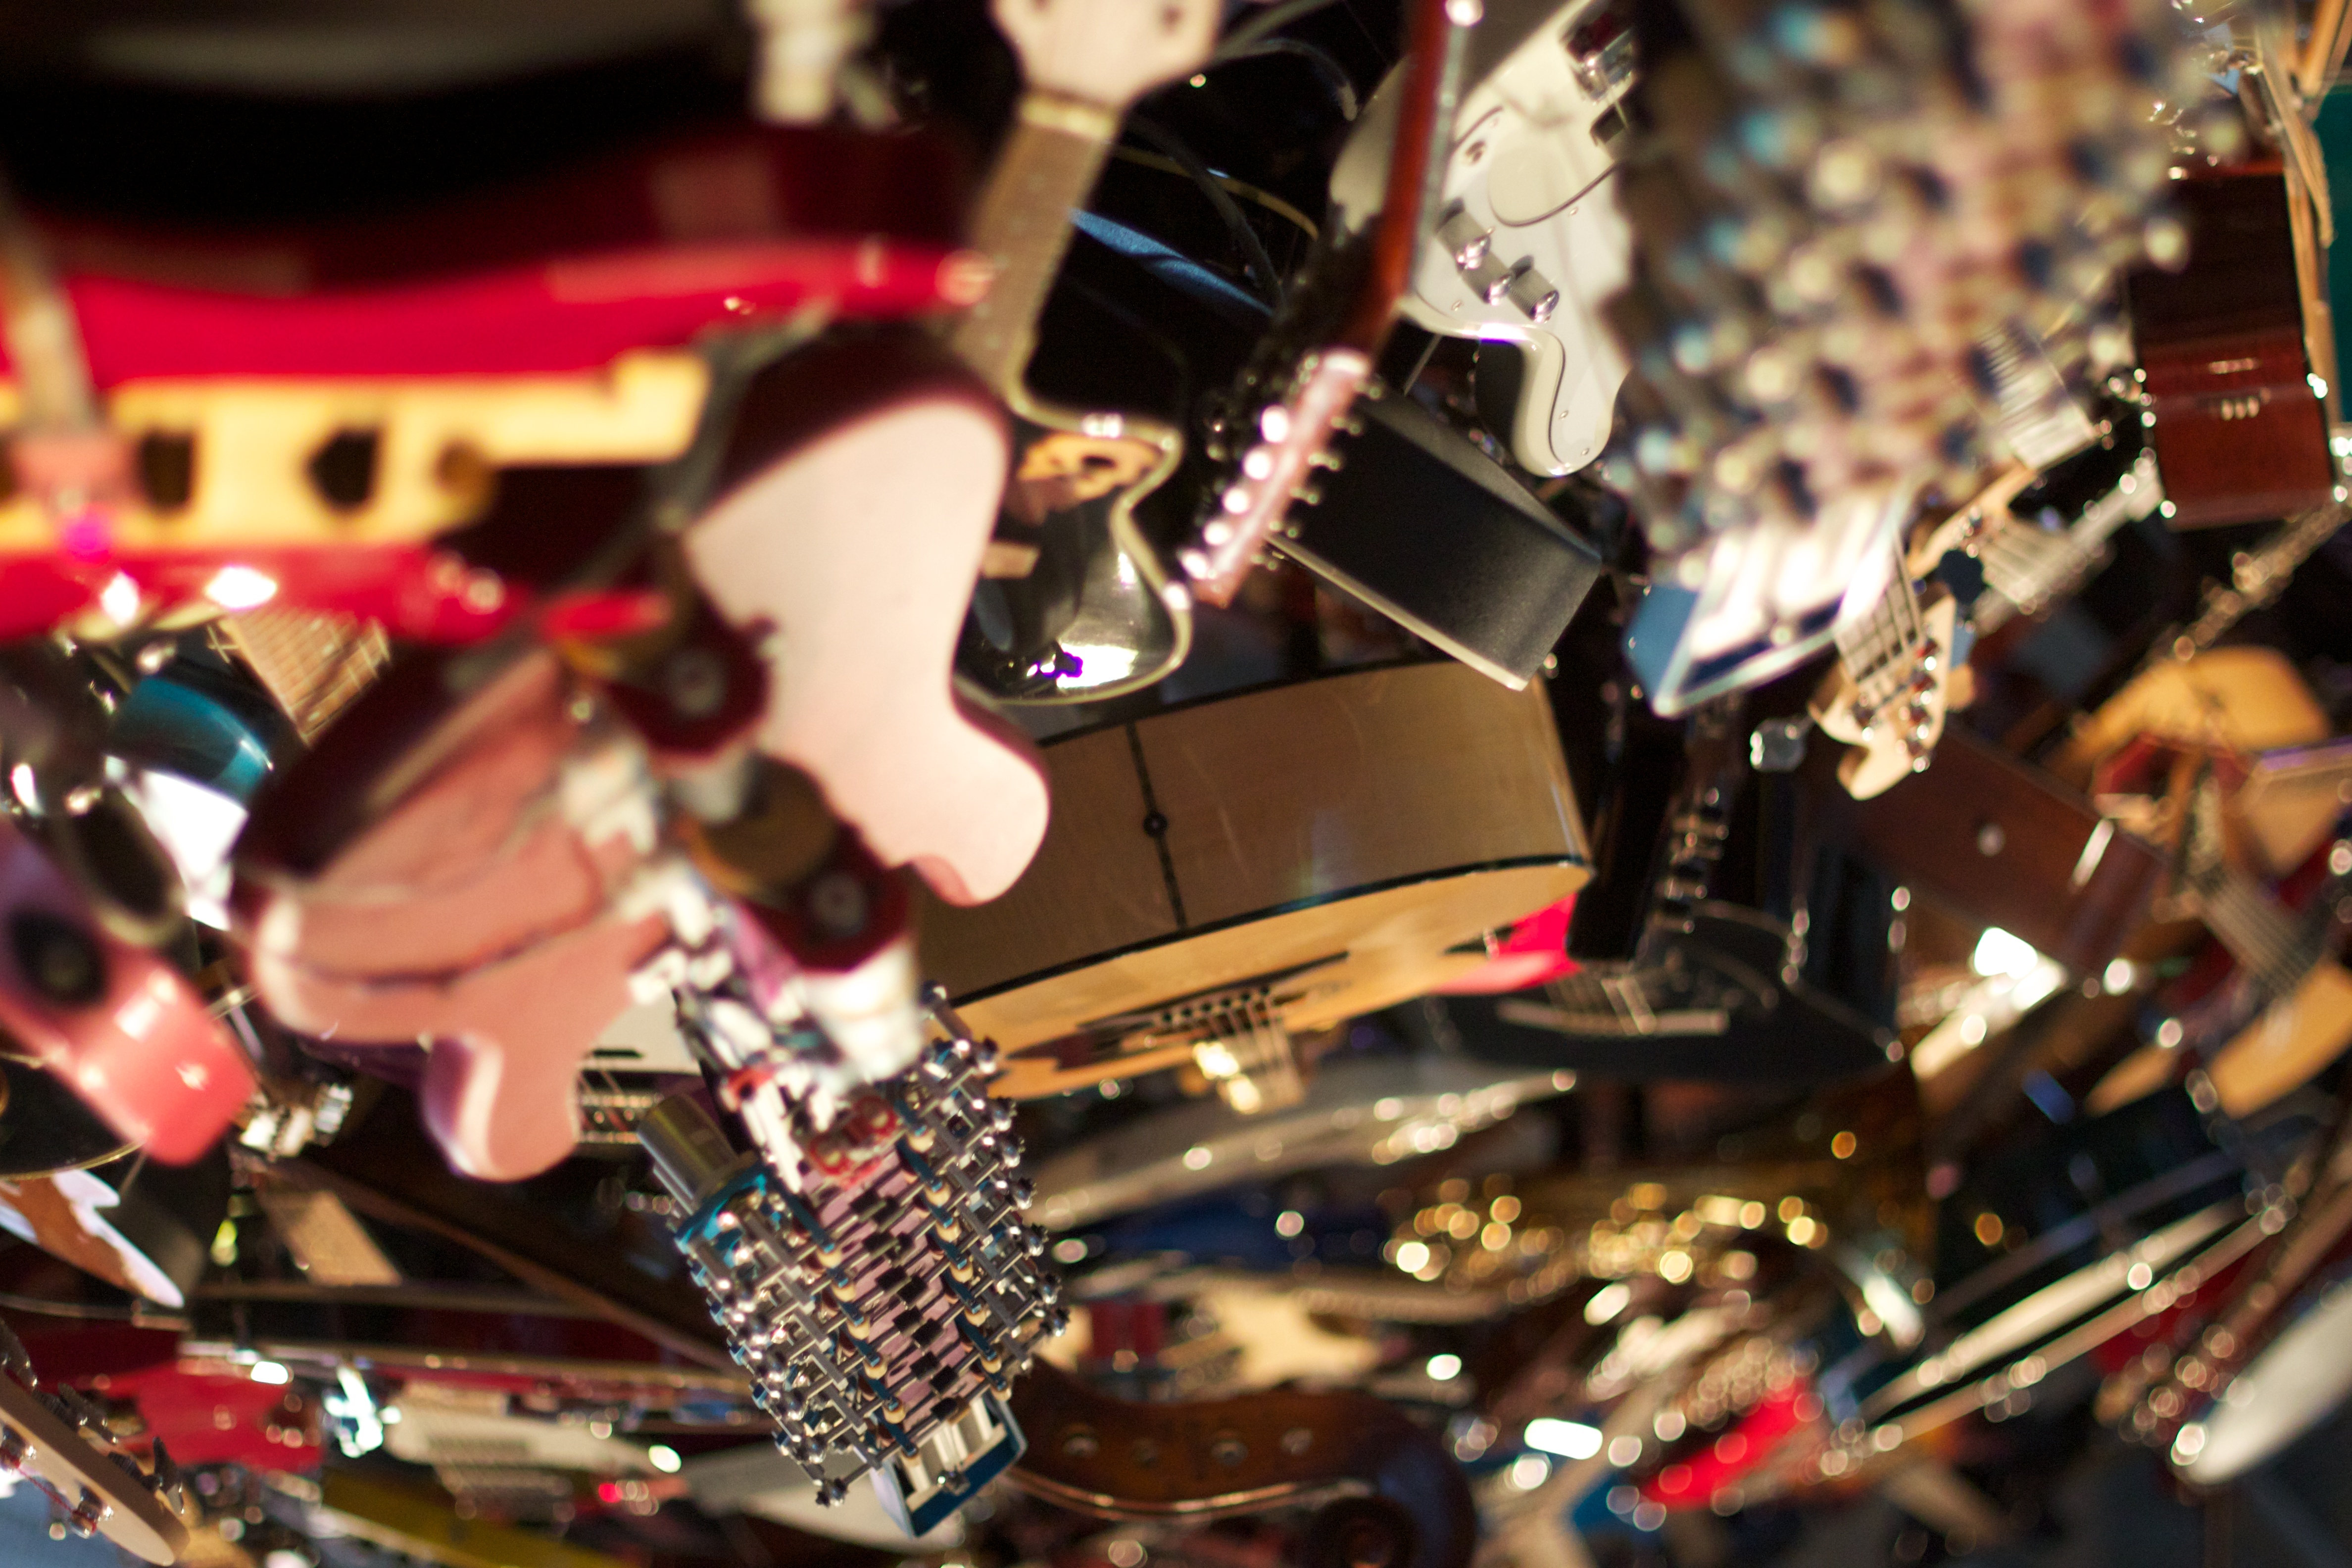
guitar, concert, washington, stage, performance, guitarist, odyssey